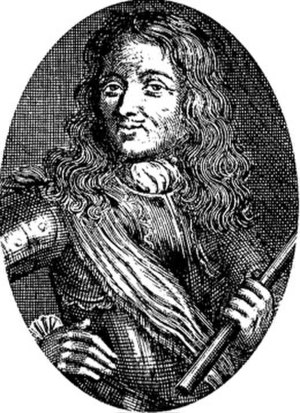
D'Artagnan
D'Artagnan optrådte første gang i fiktion hos Gatien Courtilz de Sandras, 1700
D'Artagnan er en fiktiv person, der især er kendt fra nogle af Alexandre Dumas den ældres romaner og første gang hos denne optræder i De tre musketerer. Som andre af Dumas' figurer er han løst baseret på en virkelig person, her Charles de Batz-Castelmore d'Artagnan. Inden Dumas gjorde brug af d'Artagnan, havde han første gang optrådt i fiktion i en roman af Gatien de Courtilz de Sandras, Les mémoires de M. d'Artagnan, og Dumas baserede sin figur på denne roman.